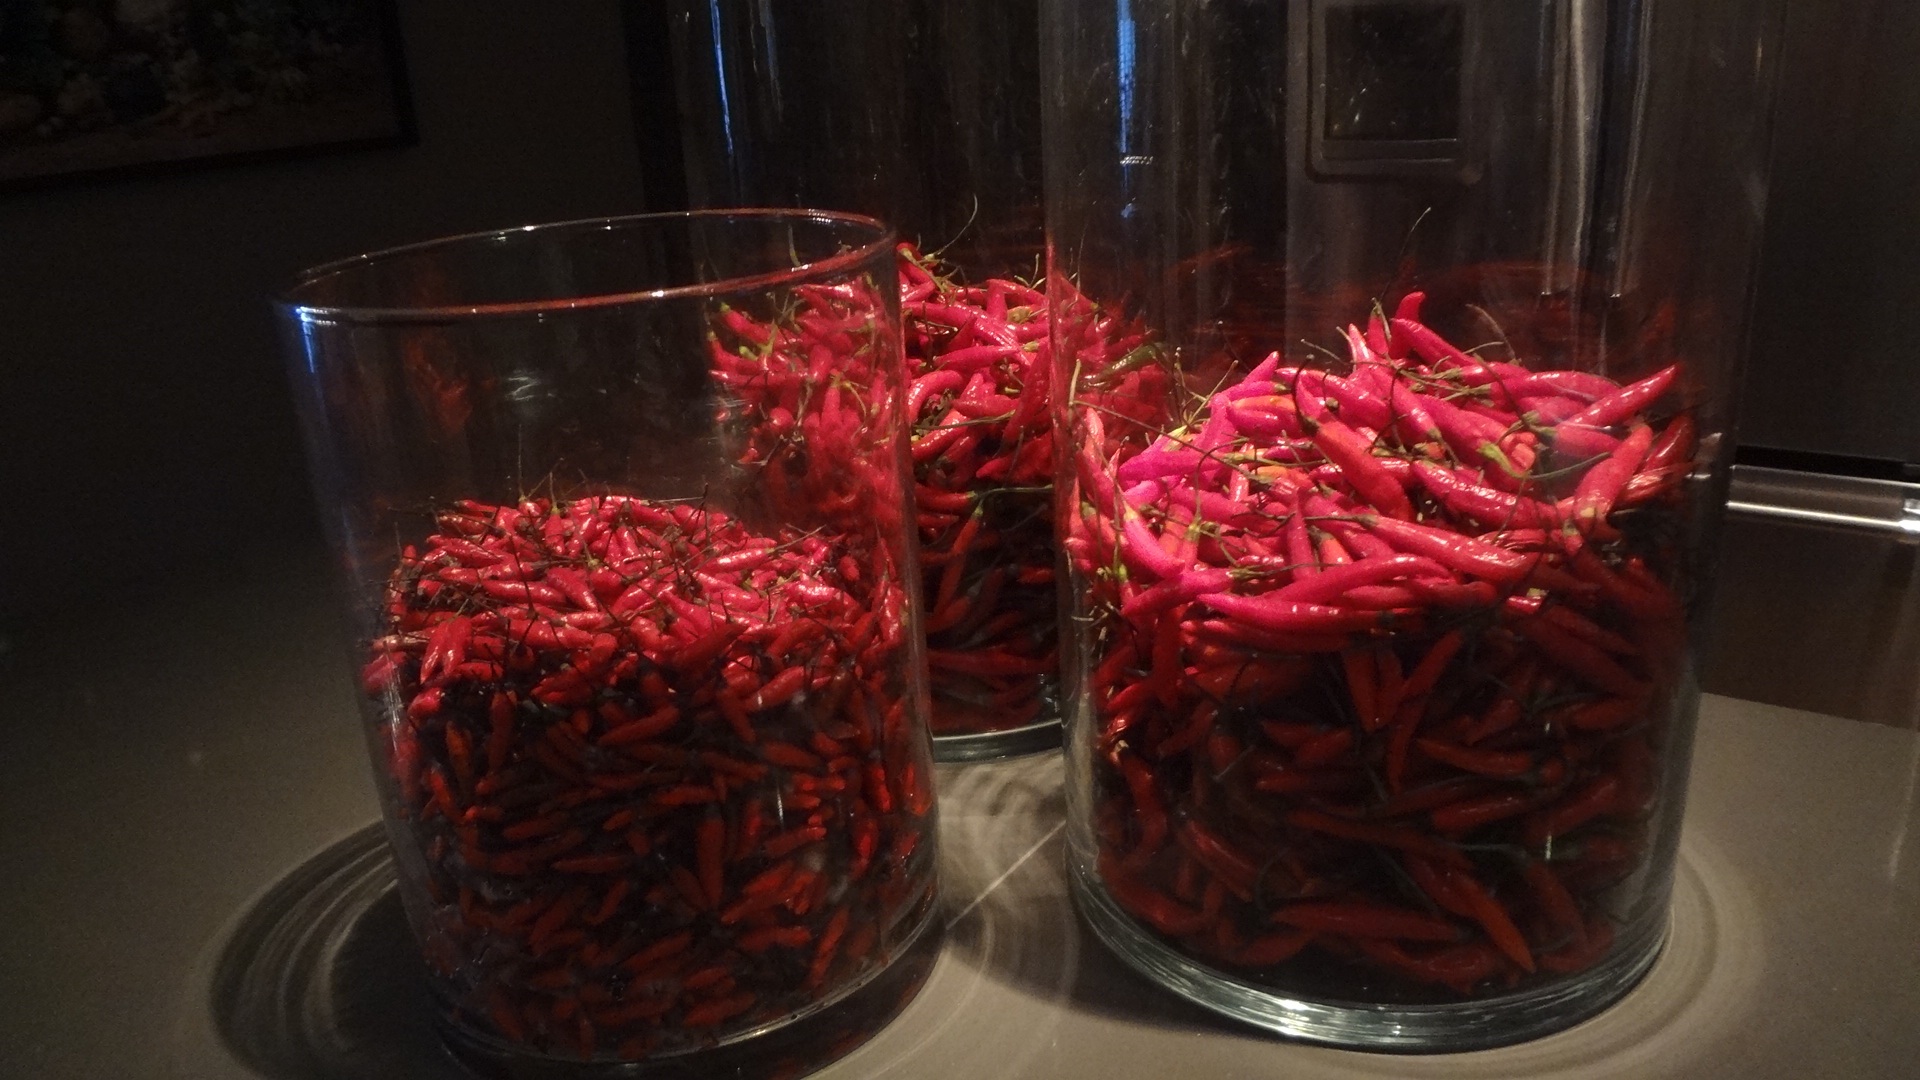
plant, flower, petal, food, pepper, red, produce, color, drink, lighting, seasoning, red pepper, flavor, centrepiece